South Lake Union Streetcar

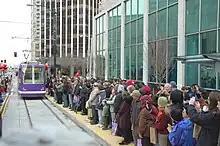
A large crowd of people on a station platform waiting for an approaching streetcar.

Vulcan and several businesses along the proposed streetcar route offered to pay $25 million towards the construction cost using a local improvement district levy, while the remainder would be funded by the city. The city council released $2.4 million in state and federal funds for the project's design and engineering work in April 2004; this was increased by an additional $4.3 million by the Puget Sound Regional Council. Mayor Nickels proposed a financing plan for the streetcar project in April 2005, using federal grants, the selling of naming rights at stations, land sales, and redirected transit operating funds to pay the $47.5 million cost. A consulting plan projected that the streetcar line would carry 350,000 passengers annually when it began operations in 2007 and double its ridership by 2016. Despite a city council analysis of the plan finding it to have funding risks and overstated promised ridership, the streetcar project was endorsed by the transportation committee and sent to the full council for a final vote. The city council voted 7–2 to approve the financing plan on June 27, 2005, allowing for contributions from the general fund to pay for the city's share of streetcar costs.